Sohni Mahiwal

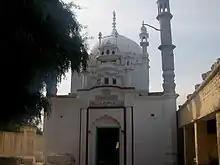
Tomb of Sohni in Shahdadpur, Sindh

In Sindh, Suhni's shrine is located at Shahdadpur of Sanghar District and is still visited by people as a historical site.